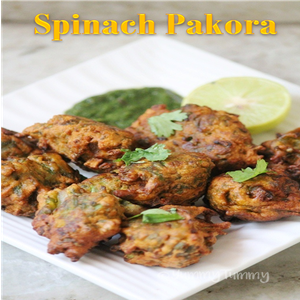
Dish: pakora